Walter Burley Griffin

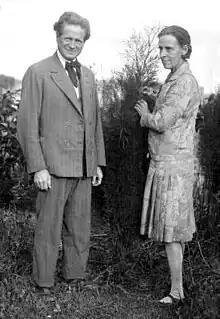
Walter Burley Griffin and Marion Mahony Griffin at Castlecrag, Sydney on July 27, 1930

On June 29, 1911, Griffin married Marion Lucy Mahony, a graduate of the Massachusetts Institute of Technology in architecture. She was employed first in Wright's office, and then by Hermann V. von Holst, who had taken over Wright's work in America when Wright left for Europe in 1909. Marion Mahony recommended to von Holst that he hire Griffin to develop a landscape plan for the area surrounding the three houses on Millikin Place for which Wright had been hired in Decatur, Illinois. Mahony and Griffin worked closely on the Decatur project immediately before their marriage.